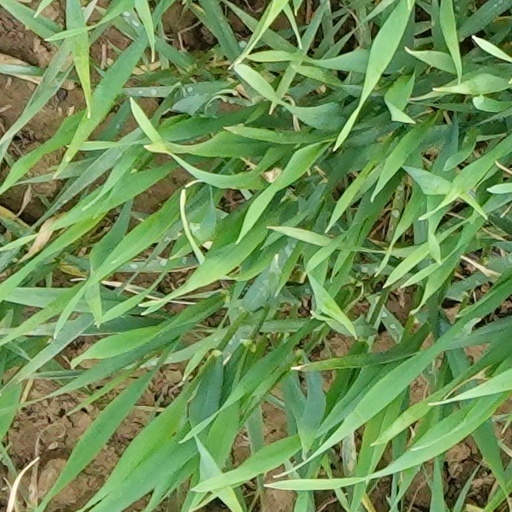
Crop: wheat